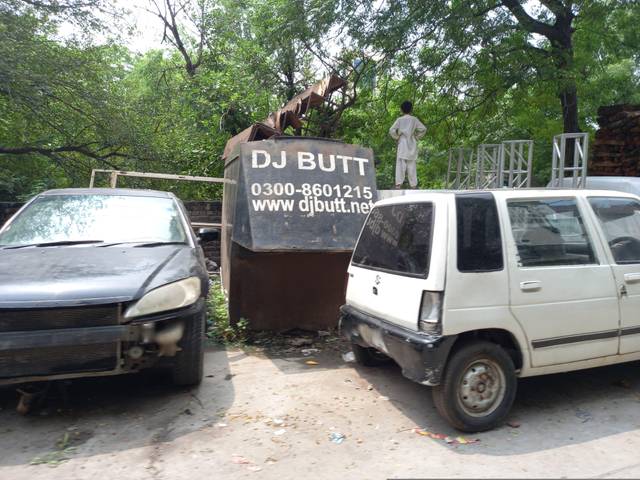
Region: Pakistan
Coordinates: 31.502, 74.358